Bernard Minet

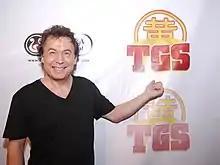
Toulouse Game Show 2011 – Bernard Minet

Bernard Minet (born 28 December 1953 in Hénin-Beaumont as "Bernard Wantier") is a French singer and actor.